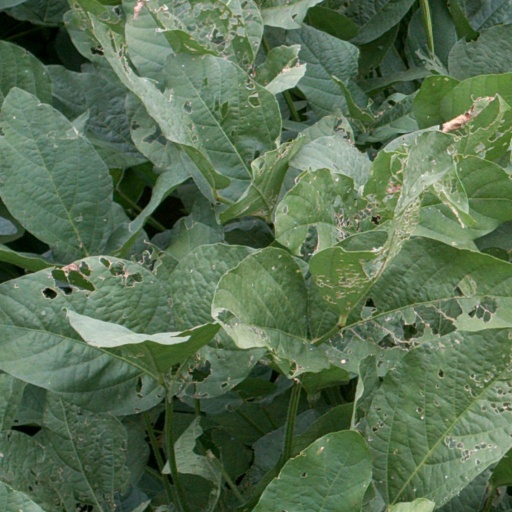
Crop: soybean